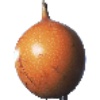
Label: granadilla